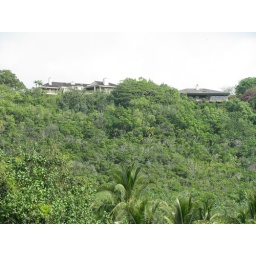
A house perched on the cliff above the river